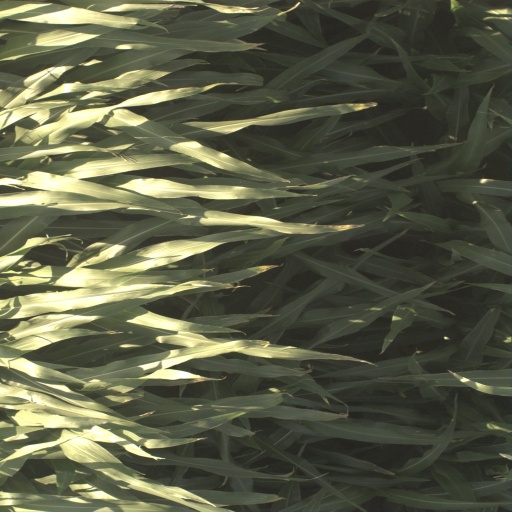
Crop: sorghum